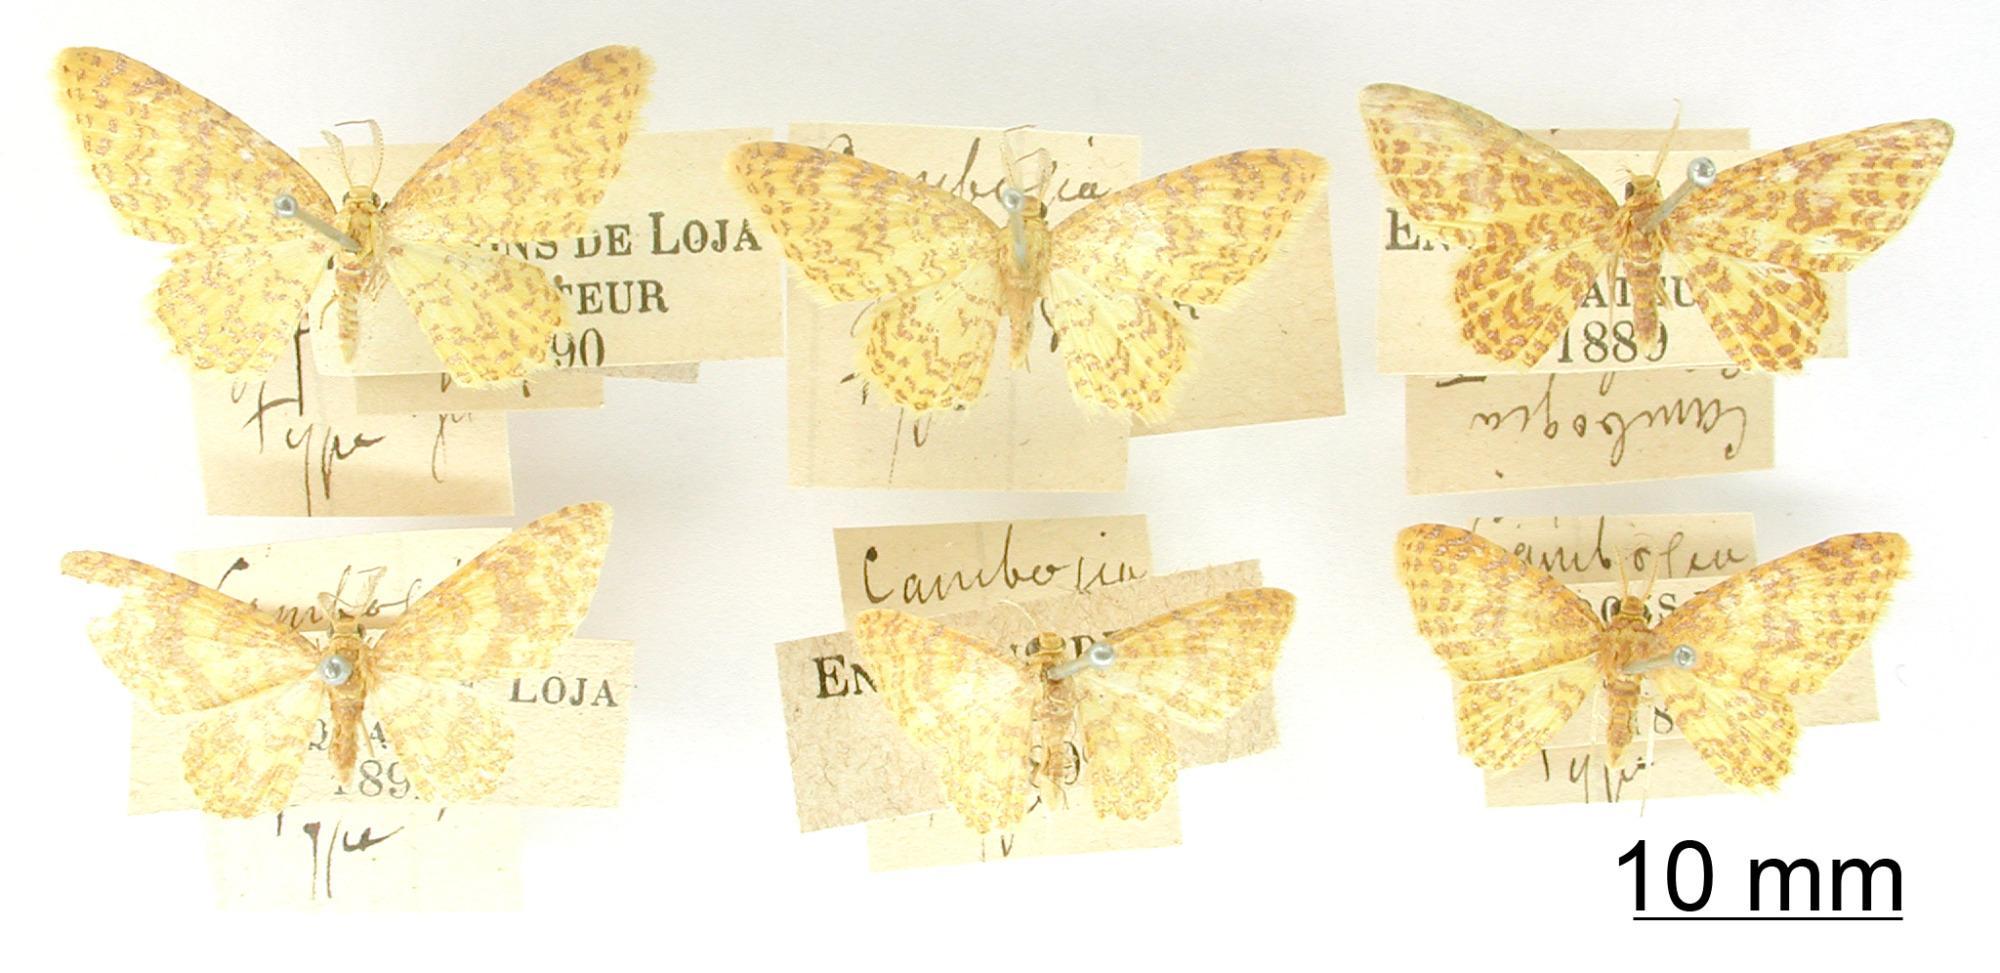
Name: Cambogia azafranata
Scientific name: Cambogia azafranata Dognin, 1893
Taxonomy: Animalia, Arthropoda, Insecta, Lepidoptera, Geometridae, Larentiinae
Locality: Environs de Loja, Ecuador